Wesley M.E. Church

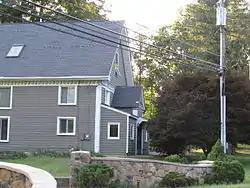
Side and front of former church in 2015, with most exterior decorative elements except the cornice removed.

Wesley Methodist Episcopal Church is a historic Methodist Episcopal church located at McClellandville, New Castle County, Delaware. It was built in 1854, and is a frame, one story, one bay by three bay, gable-roofed Greek Revival-style building. It was sheathed in weatherboard and featured decorative wood shingles on the facade and corner pilasters.